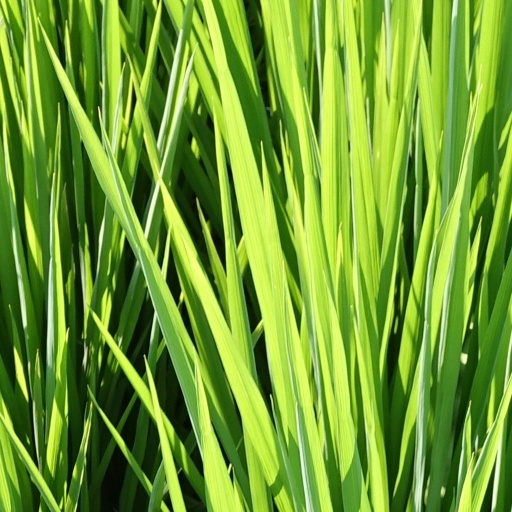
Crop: rice